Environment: real
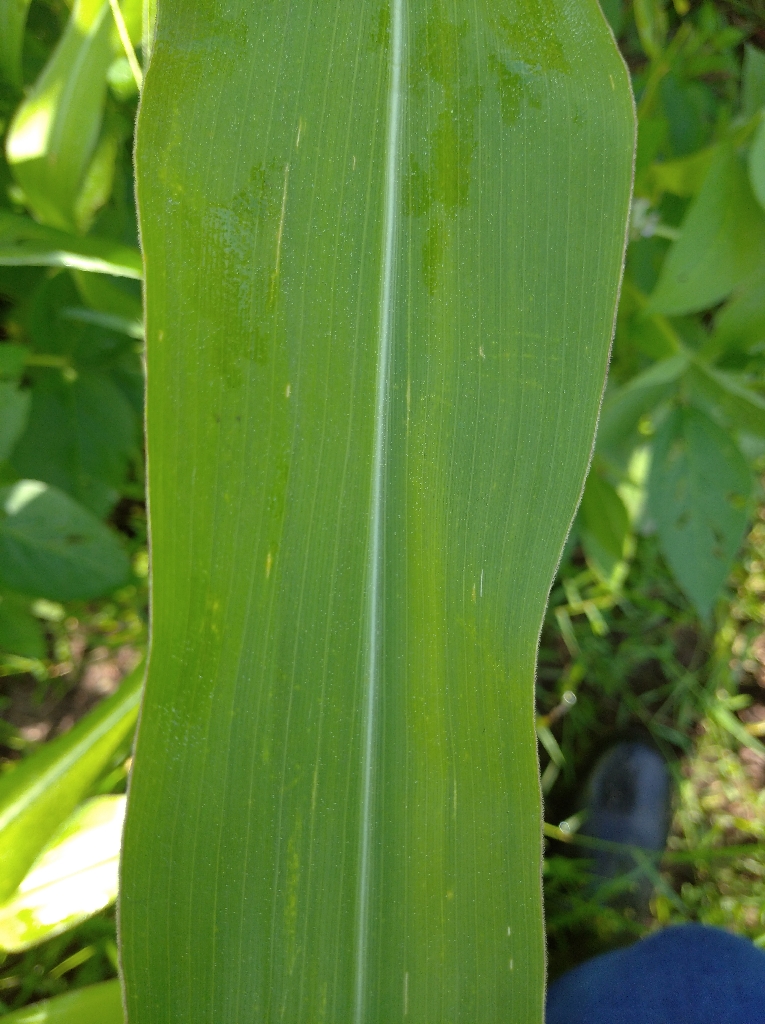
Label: healthy